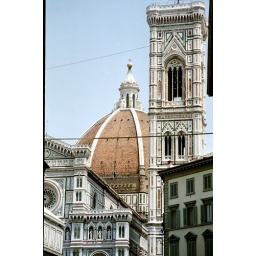
The Duomo and Campanile (belltower) in Florence. White with small accents of color, and red roof tiles, like much of Florence.